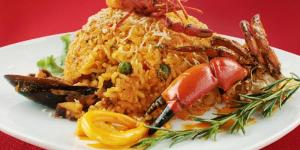
arroz frutos de mar